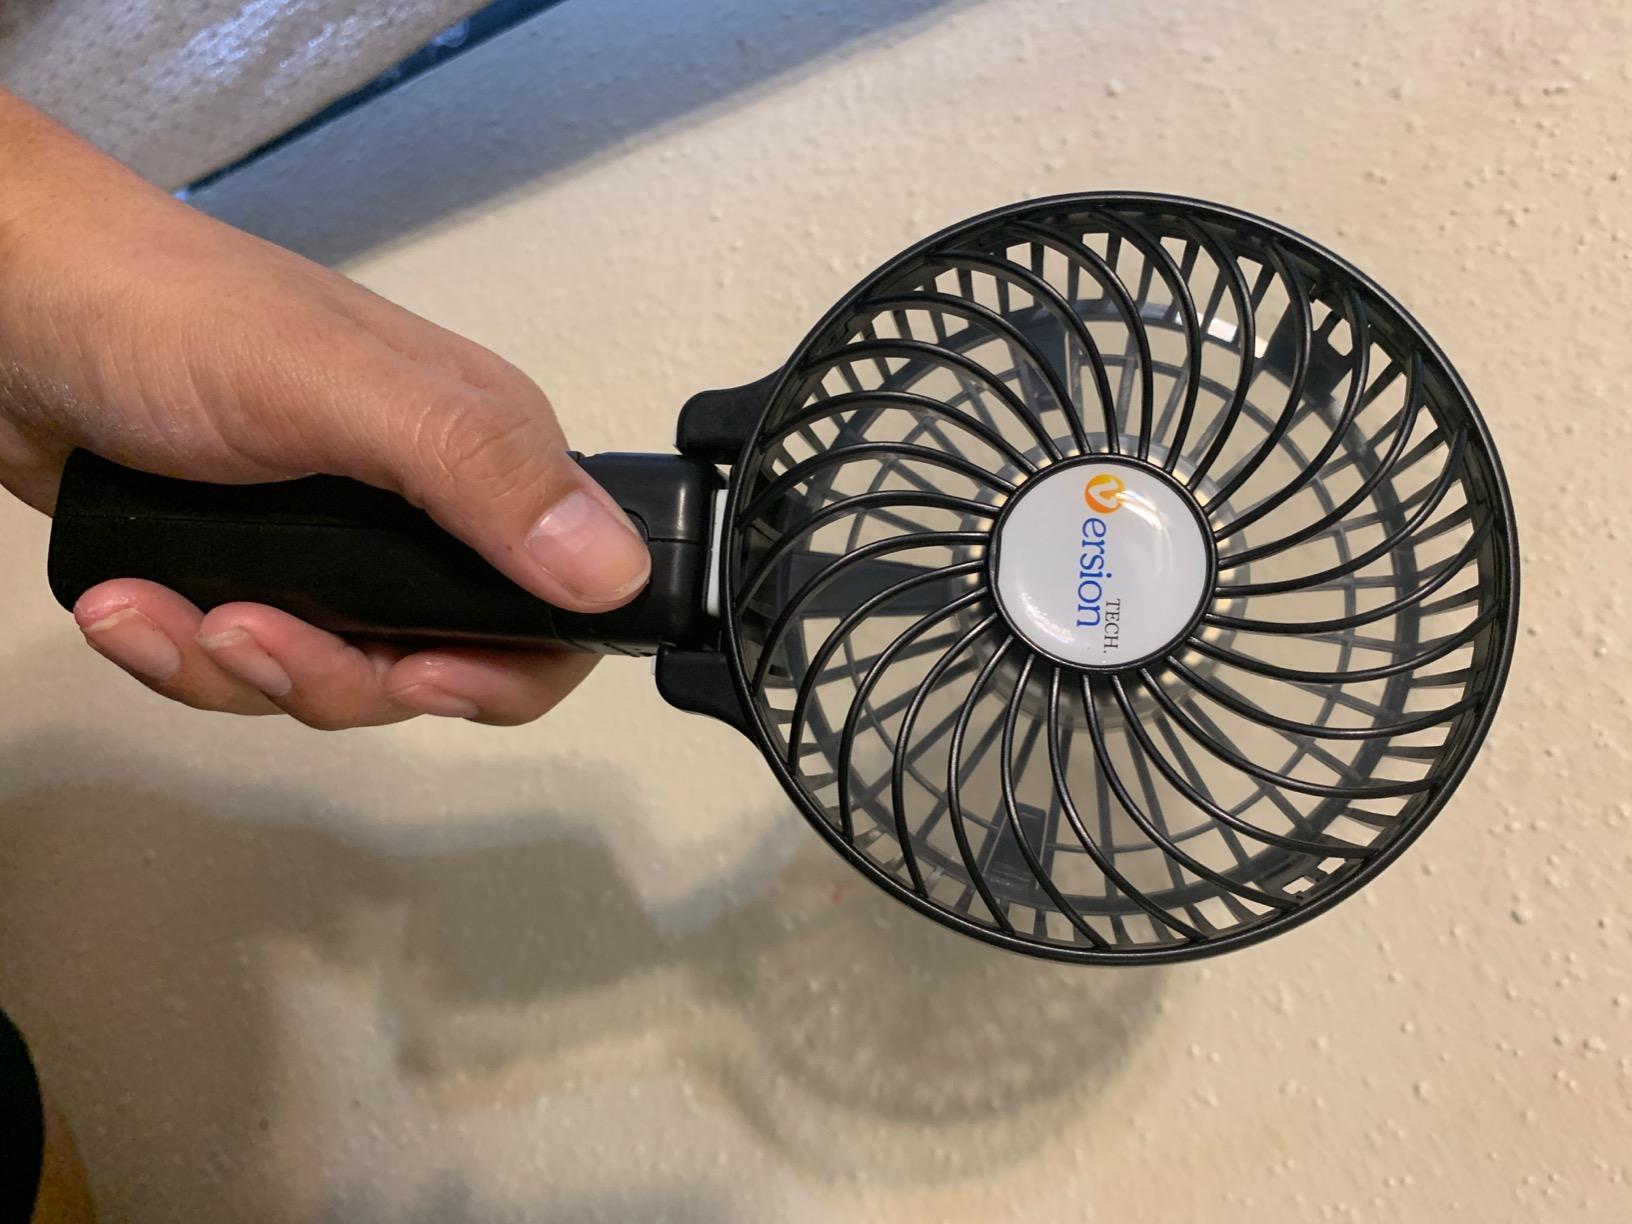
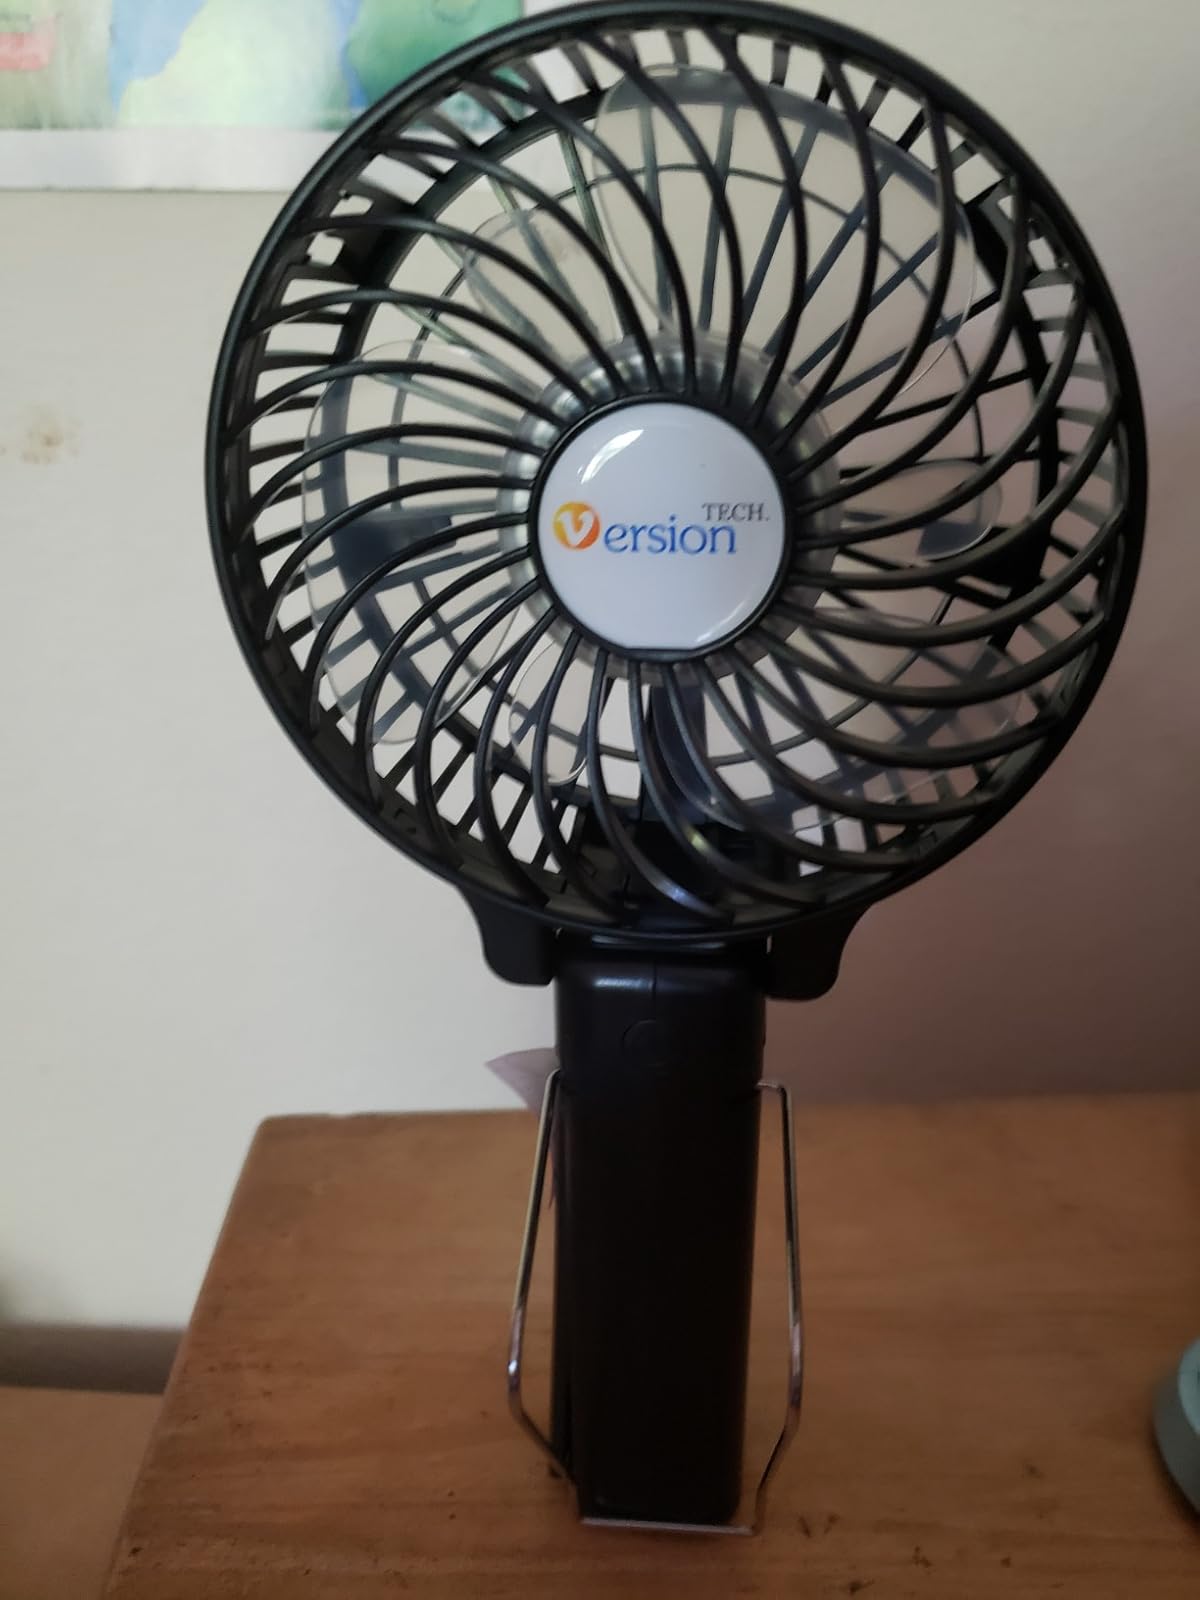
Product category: fan
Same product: yes